Knarrholmen

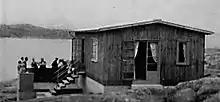
Photo of a building on the Knarrholmen Island, Gothenburg Archipelago

Knarrholmen is a small island in the Southern Gothenburg Archipelago of Sweden.